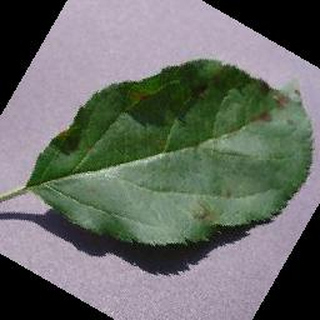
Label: apple_apple_scab